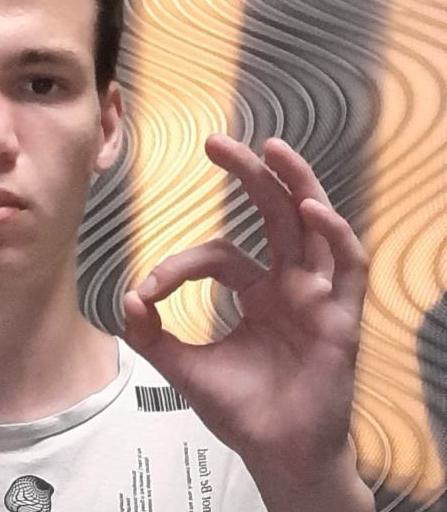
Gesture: ok